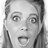
Emotion: surprise